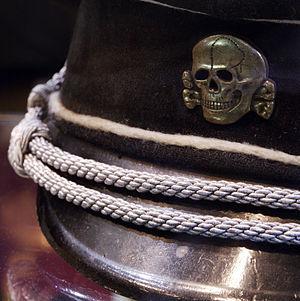
L'Opération Główki est le nom de code d'une série d'assassinats de fonctionnaires nazis par la résistance polonaise pendant la Seconde Guerre mondiale. Les personnes visées par l'assassinat avait été condamnées à mort par les tribunaux spéciaux pour crimes contre les citoyens polonais. Le nom de l'opération, Główki fait référence à la Totenkopf, insigne porté sur les casquettes et uniformes SS.